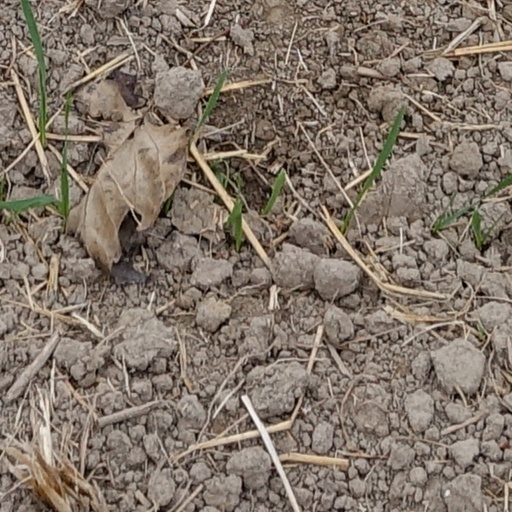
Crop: wheat